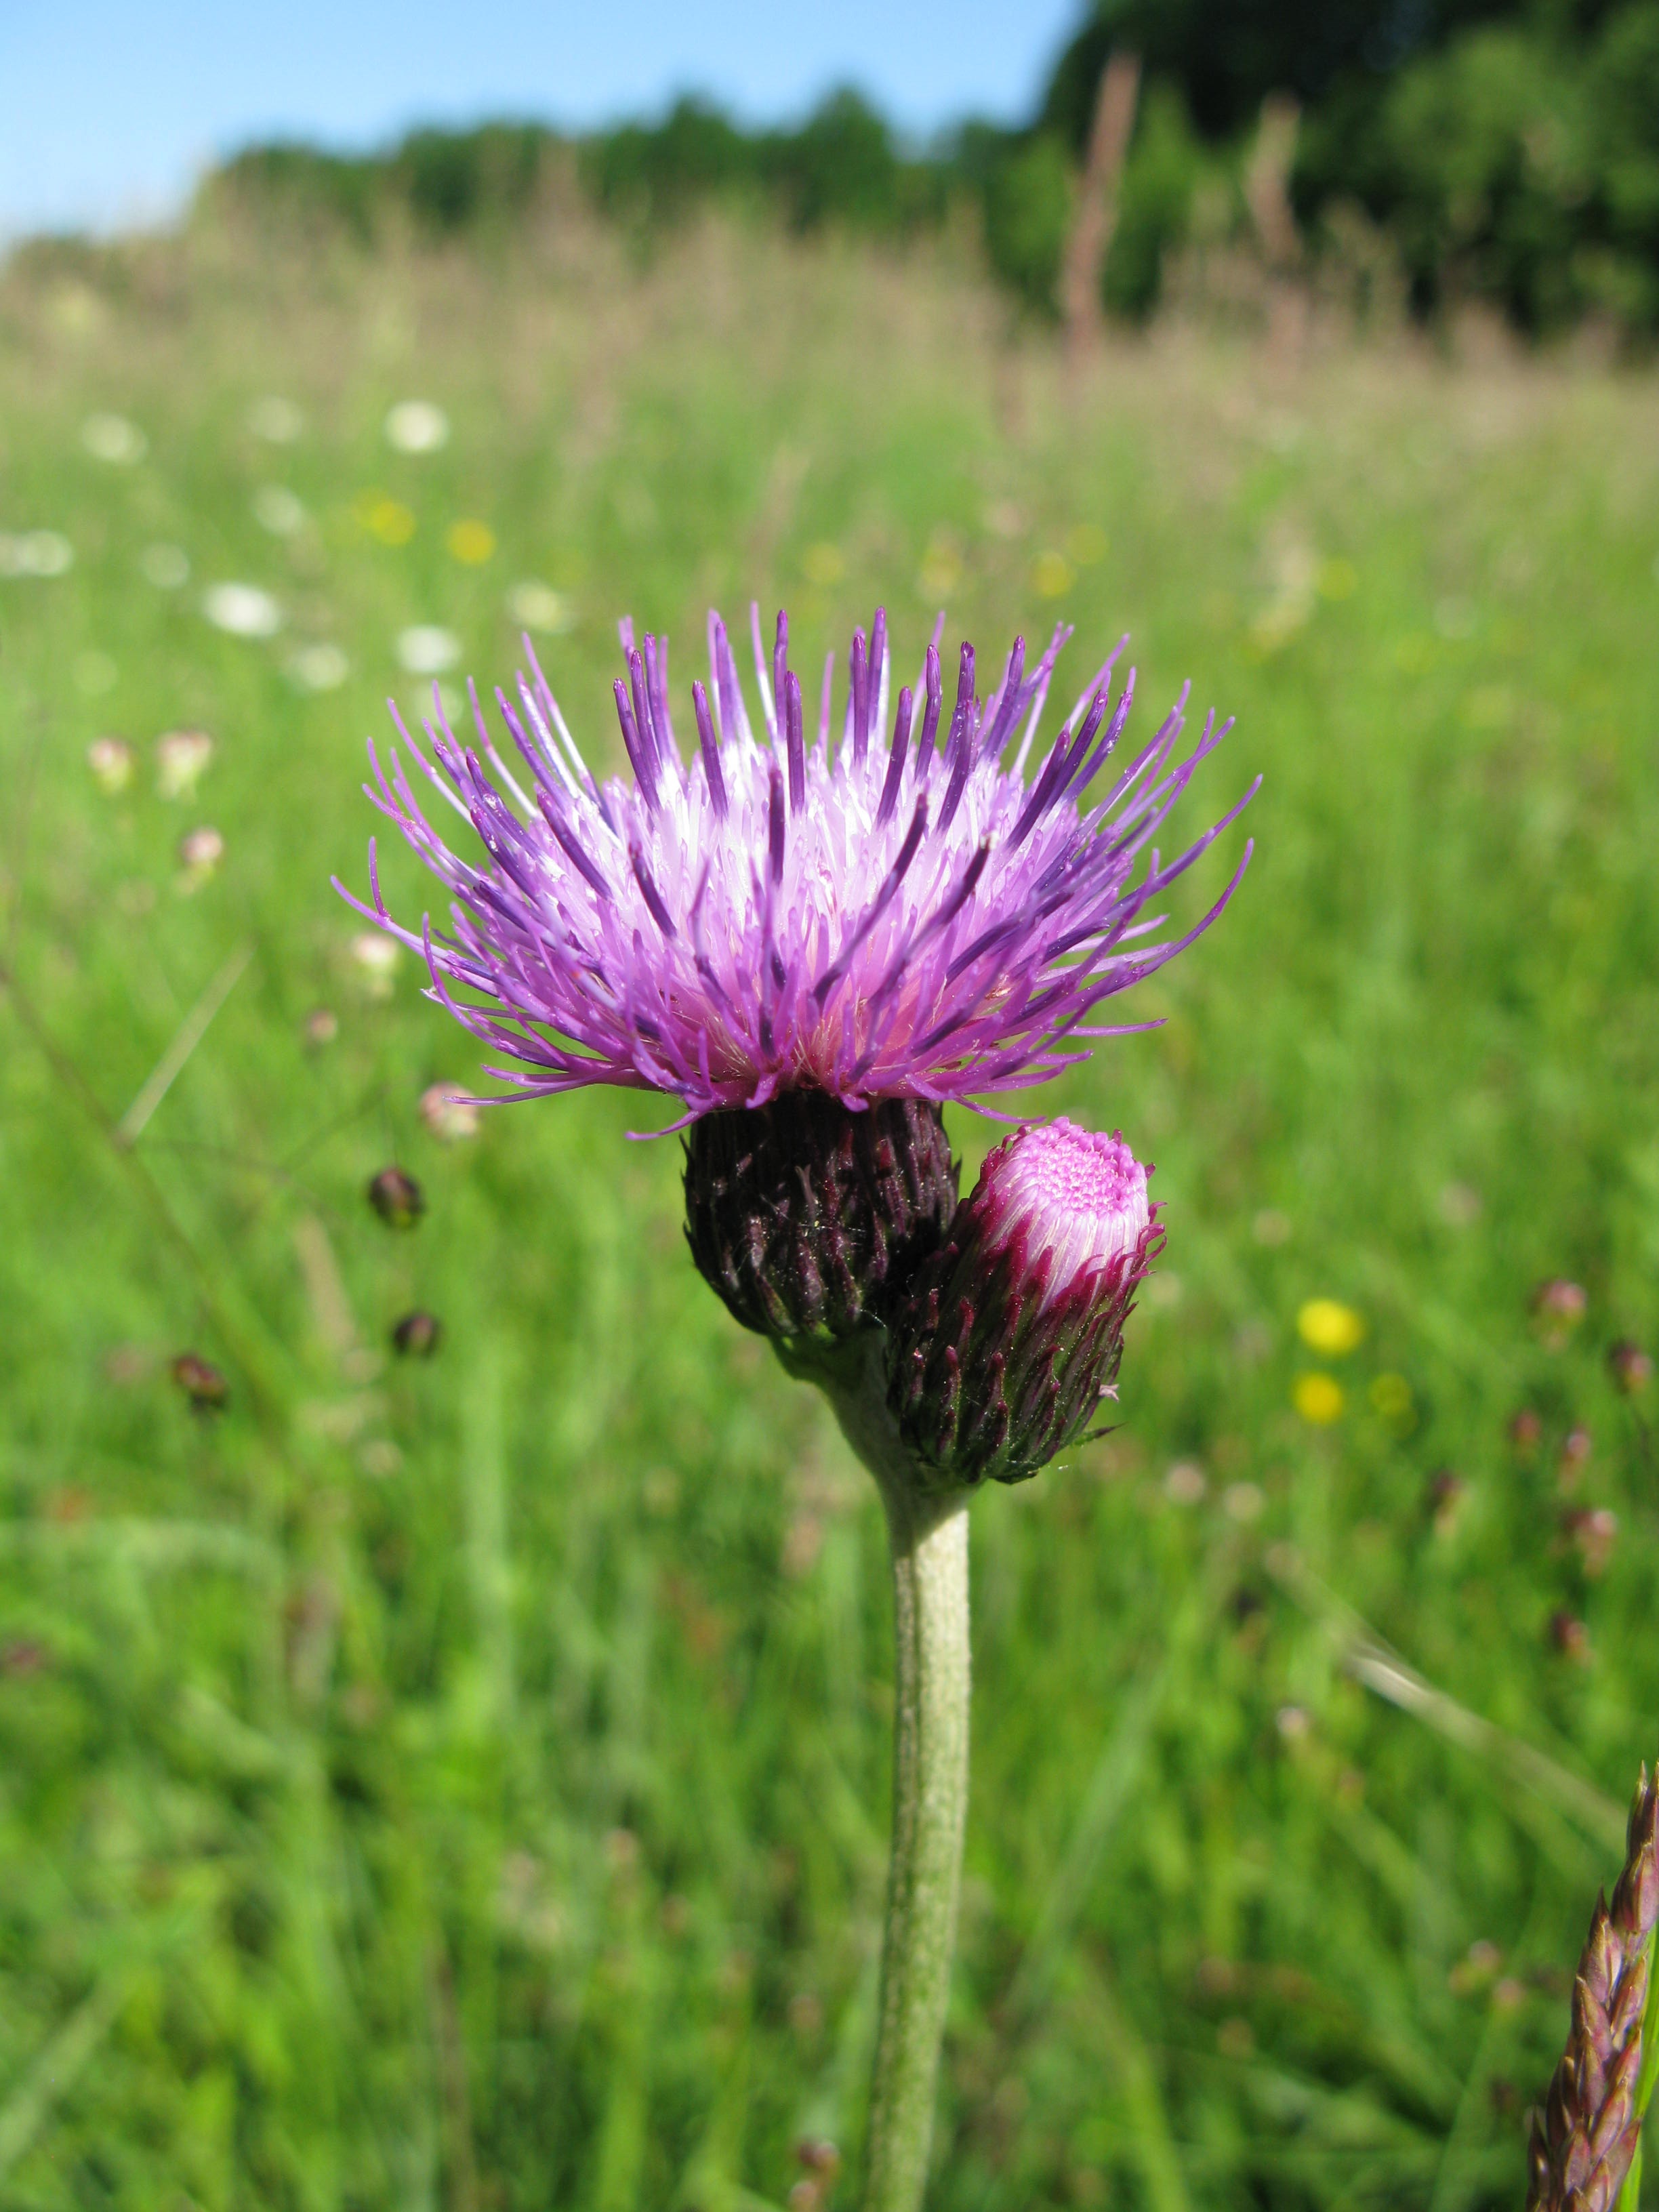
nature, forest, grass, plant, field, meadow, prairie, flower, purple, spring, produce, botany, flora, plants, wildflower, flowers, grassland, thistle, purple flower, macro photography, flowering plant, daisy family, silybum, plant stem, land plant